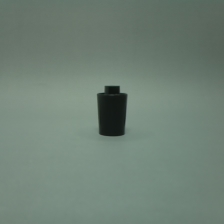
Color: black
Cap type: standard cap